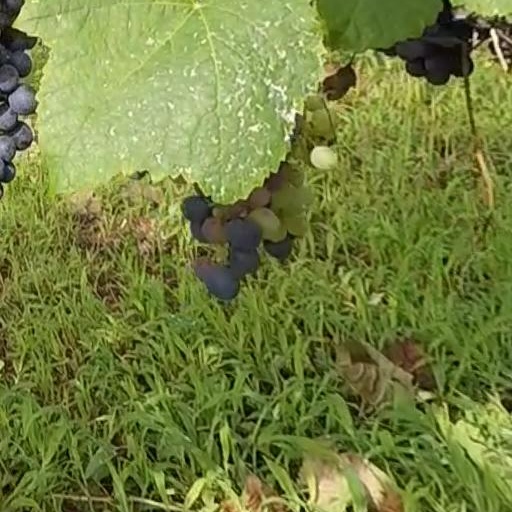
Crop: grape